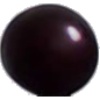
Label: cherry_wax_black